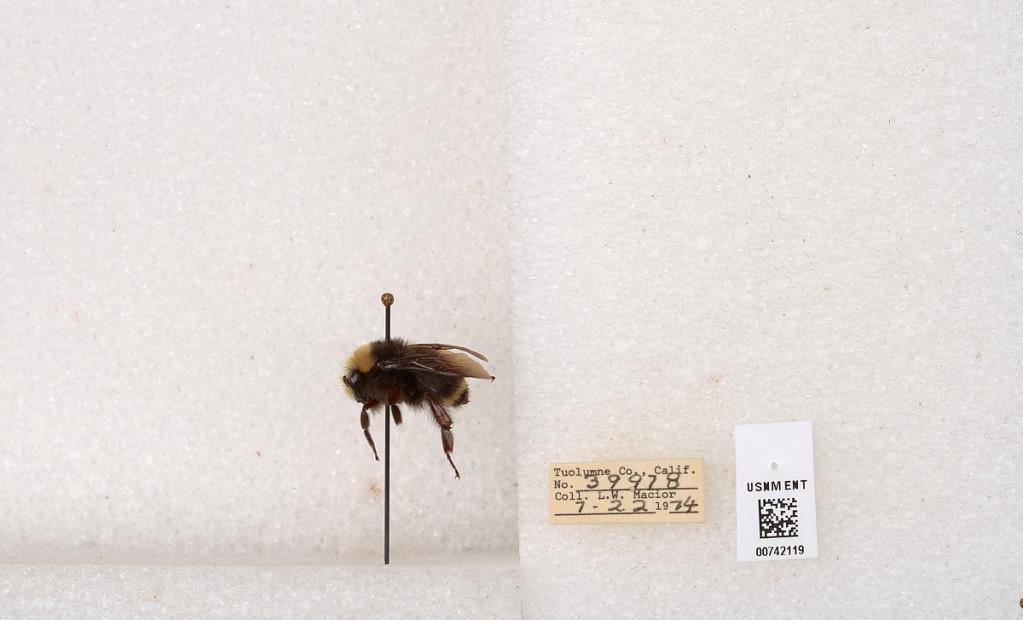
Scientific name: Bombus (Pyrobombus) vosnesenskii Radoszkowski
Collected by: L. Macior
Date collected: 1974-7-22
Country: United States
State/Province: California
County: Tuolumne
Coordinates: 37.9712, -120.228